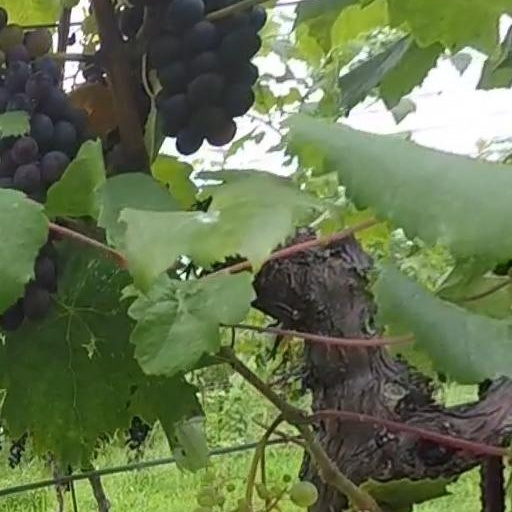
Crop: grape